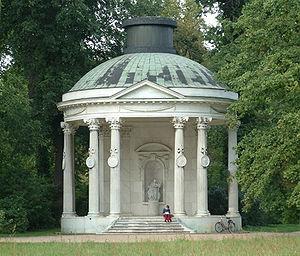
Le palais de Sanssouci ou Sans-Souci est l'ancien palais d'été du roi de Prusse Frédéric II. Il est situé à Potsdam, dans le Land du Brandebourg, à vingt-six kilomètres au sud-ouest de Berlin. Il fut bâti entre 1745 et 1747 par l'architecte Georg Wenzeslaus von Knobelsdorff dans un style issu du rococo, que l'on nomme rococo frédéricien. Il est également renommé pour ses fabriques, ses jardins et les autres extravagances du parc de Sanssouci, attenant à l'édifice.